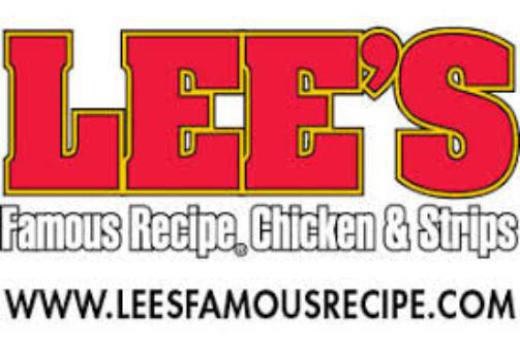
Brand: lee's famous recipe chicken
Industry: Food